Prizren–Timok dialect

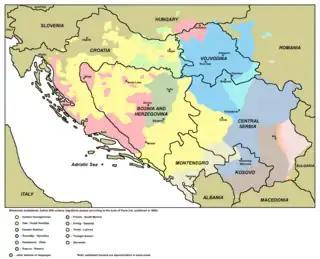
Map of Shtokavian subdialects, according to Pavle Ivić (1988 book). The Prizren-Timok dialects are shown in three colours in the southeastern corner.

The Prizren–Timok dialect is the name given by Serbian linguists to classify transitional Torlakian dialects spoken in Eastern and South Serbia and Kosovo – an area spanning from Prizren in the south to the Timok River in the north – as subdialects of Old-Shtokavian. Its eastern border, starting from Zaječar, roughly forms the border with Bulgaria.